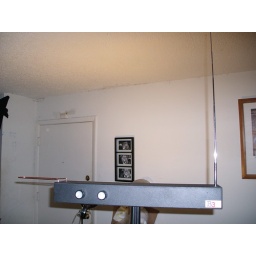
Here is my new Theremin, please pay no attention to the bar of soap taped above my door